Spanish Fury

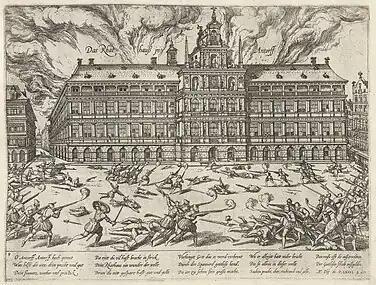
Mutinous troops of the Army of Flanders ransack the "Grote Markt" during the sack of Antwerp in 1576. Engraving by Frans Hogenberg.

The Spanish Fury (or the Spanish Terror) was a number of violent sackings of cities (lootings) in the Low Countries or Benelux, mostly by Spanish Habsburg armies, that happened in the years 1572–1579 during the Dutch Revolt. In some cases, the sack did not follow the taking of a city. In others, the sack was ordered, or at least not restrained, by Spanish commanders after the fall of a city.